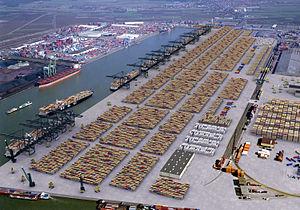
ECOPORT, Ecoports est un label accordé à des ports européens adhérant volontairement à de « bonnes pratiques » en matière de développement durable, dans le cadre d'un projet datant de 1999, soutenu par l'« EcoPorts Foundation » qui est un réseau associant des acteurs volontaires qui sont « parties prenantes » de la gestion portuaire, et voulant partager leur expériences en matière d'environnement. À ne pas confondre avec le label français de « port exemplaire », délivré par le ministère de l'environnement.